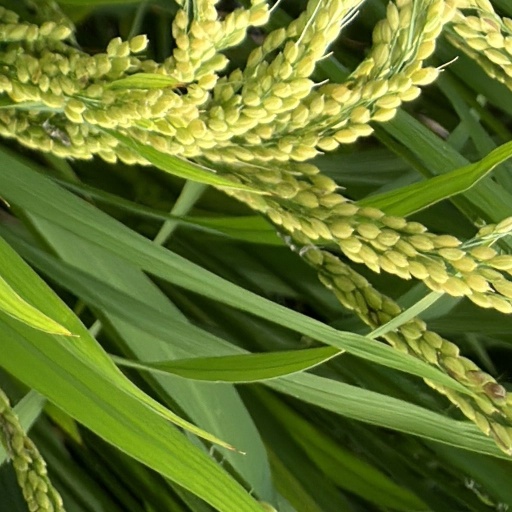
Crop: rice